Walk of the People – A Pilgrimage for Life

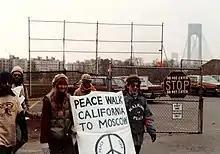
Members of Walk of the People - A Pilgrimage for Life reach New York City in December 1984.

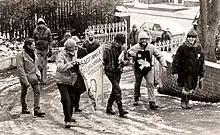
Members of Walk of the People - A Pilgrimage for Life reach Belfast in February 1985.

Members flew to Dublin, Ireland, in January 1985 and walked through Great Britain, France, Belgium, and the former West Germany, meeting political and religious leaders and everyday folks. Several hundred people walked them into Aachen, Germany, in a welcome organized by local Green Party members. They were denied entrance into East Germany in June 1985 and settled in an old mill house in a border town to figure out a plan.